Crazee Rider

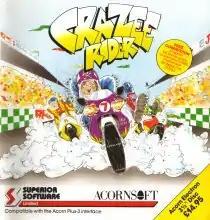
Acorn Electron 3.5" disk inlay

Crazee Rider is a motorbike racing video game created by Kevin Edwards and published by Superior Software in 1987. It was released for the Acorn Electron and BBC Micro with an enhanced version for the BBC Master. The game was particularly well received for the Electron as it was the first 3D racing game with corners for that machine.